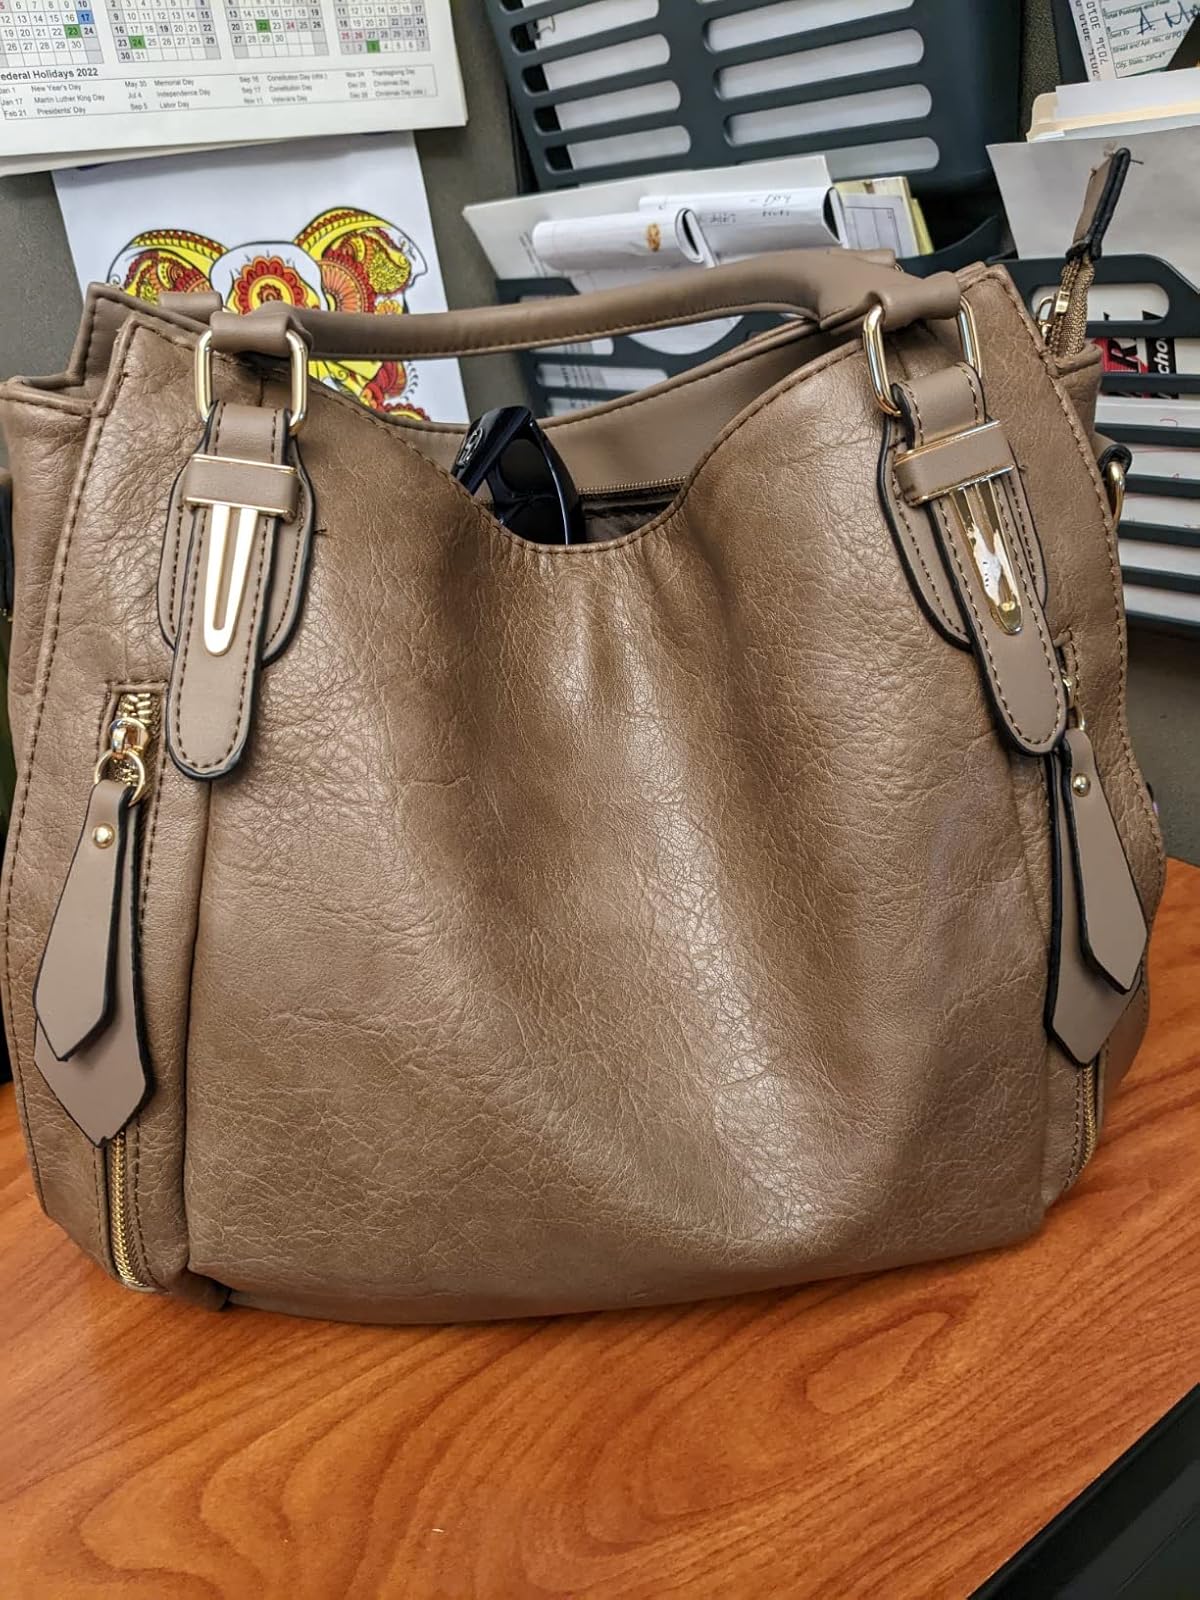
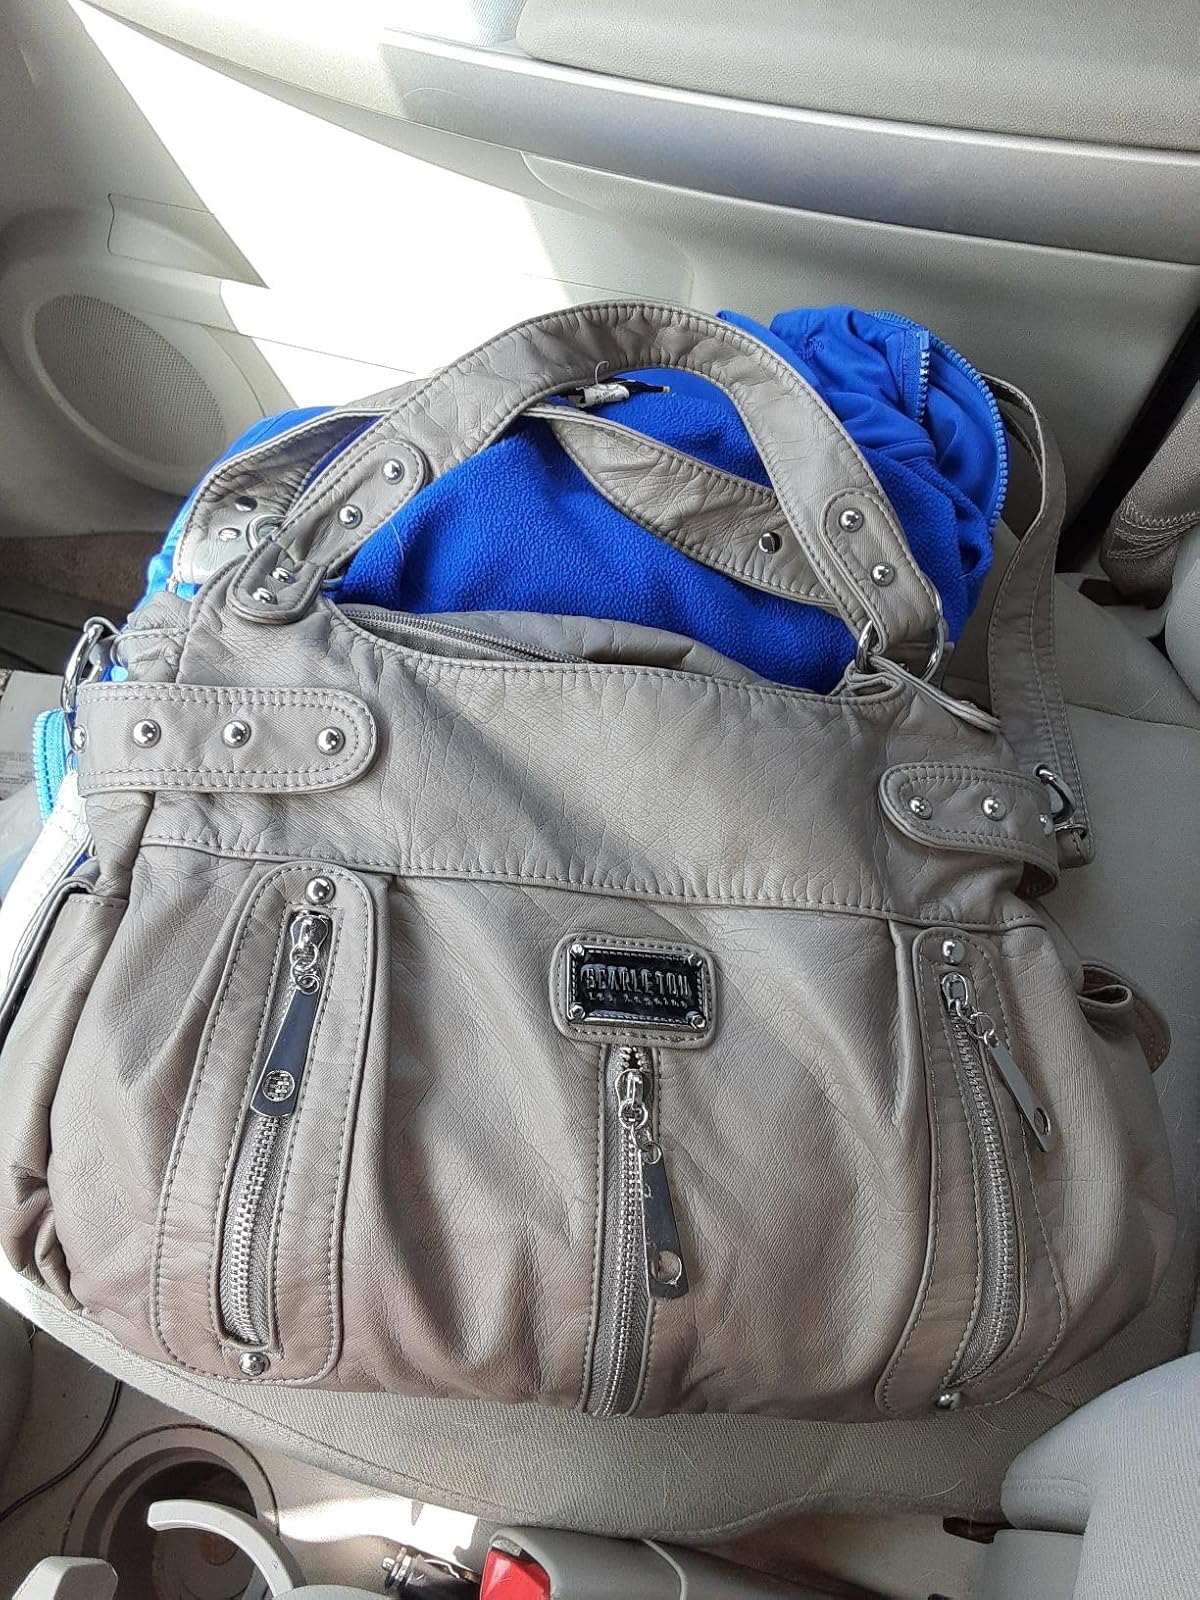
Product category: accessories_handbag
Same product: no